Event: Hurricane Matthew
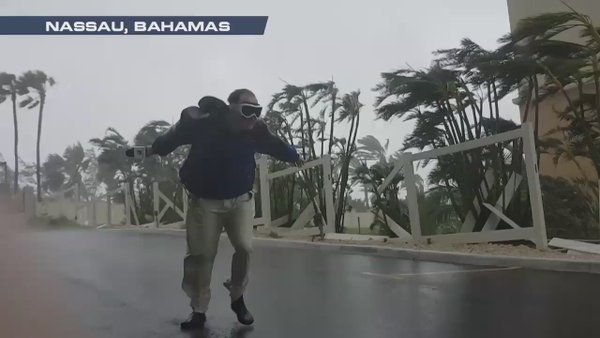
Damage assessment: damage